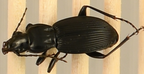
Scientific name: Pterostichus lachrymosus
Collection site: Mountain Lake Biological Station NEON (MLBS), plot MLBS_002